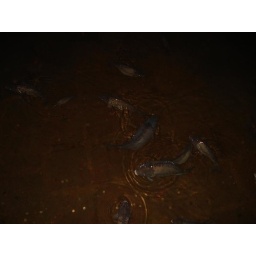
the huge fish now living in the water of the cistern